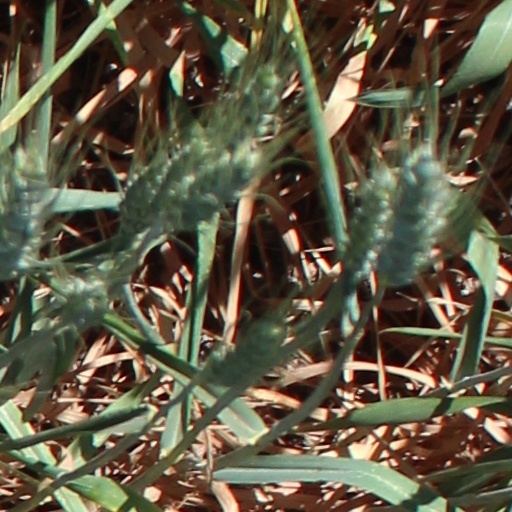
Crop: wheat